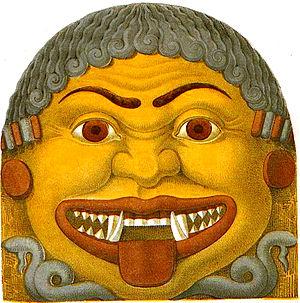
Les Gorgones, au singulier Gorgone ou Gorgo, sont, dans la mythologie grecque, des créatures fantastiques malfaisantes dont le regard a le pouvoir de pétrifier les personnes qui les regardent.
Méduse, appelée aussi la Gorgone, est dans la mythologie grecque l'une des trois Gorgones. Elle est la seule à être mortelle. Fille de Phorcys et Céto, et donc petite-fille de l'union de la Terre avec l'Océan, elle appartient au groupe des divinités primordiales, tout comme ses cousines, la Chimère et l'Hydre de Lerne, qui, elles aussi, avaient des traits associés à l'image du serpent et ont été détruites par des héros. Même si elle figure au fronton de plusieurs temples, elle ne faisait l'objet d'aucun culte.